Sugar Loaf Farm

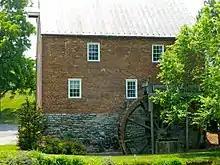
Brick gristmill

The design of the mill is based on the principles of mill construction developed by Oliver Evans (1755–1819). Evans was a leading figure of the time is designing alternatives to the overly complex methods for operating water-powered mills. The mills he designed could be operated by one person, using a single continuous production line and can be found in his book, "The Young Mill-Wright and Miller's Guide".